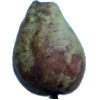
Label: Pear Stone 1